Rennell Island

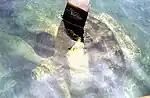
A PBY engine which had been hauled close to the shoreline. Image taken 1995

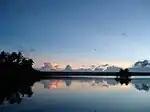
Sunset over Lake Tegano. Taken 2008

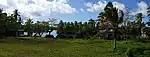
Typical view of Lake Tegano. Taken September 2008

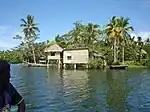
Typical house at lakes edge at Lake Tegano. Taken 2008

Official Solomon Island maps name this Lake Te Nggano, while locals refer to the lake as Tegano or Tungano or Big Water. The lake is in length and wide, with an area of , which occupies 17.6% of the total area of Rennell Island. The lake is located at East Rennell, the southern portion of Rennell Island, in the central basin which was the old lagoon.